Australians missing in action in the Vietnam War

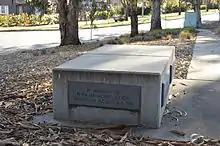
One of the markers for Australians missing in action in Vietnam, at the Australian Vietnam Forces National Memorial in Canberra

At the end of the Vietnam War, six Australians were among the 2,338 people then listed as missing in action. Four Australian Army soldiers and two Royal Australian Air Force (RAAF) were classified "missing in action" in four separate incidents with all six presumed to have been killed in action. Following the war, the remains of the servicemen were recovered and repatriated to Australia. As of 30 July 2009, no Australian servicemen remain missing in action from the Vietnam War.